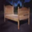
Label: bed